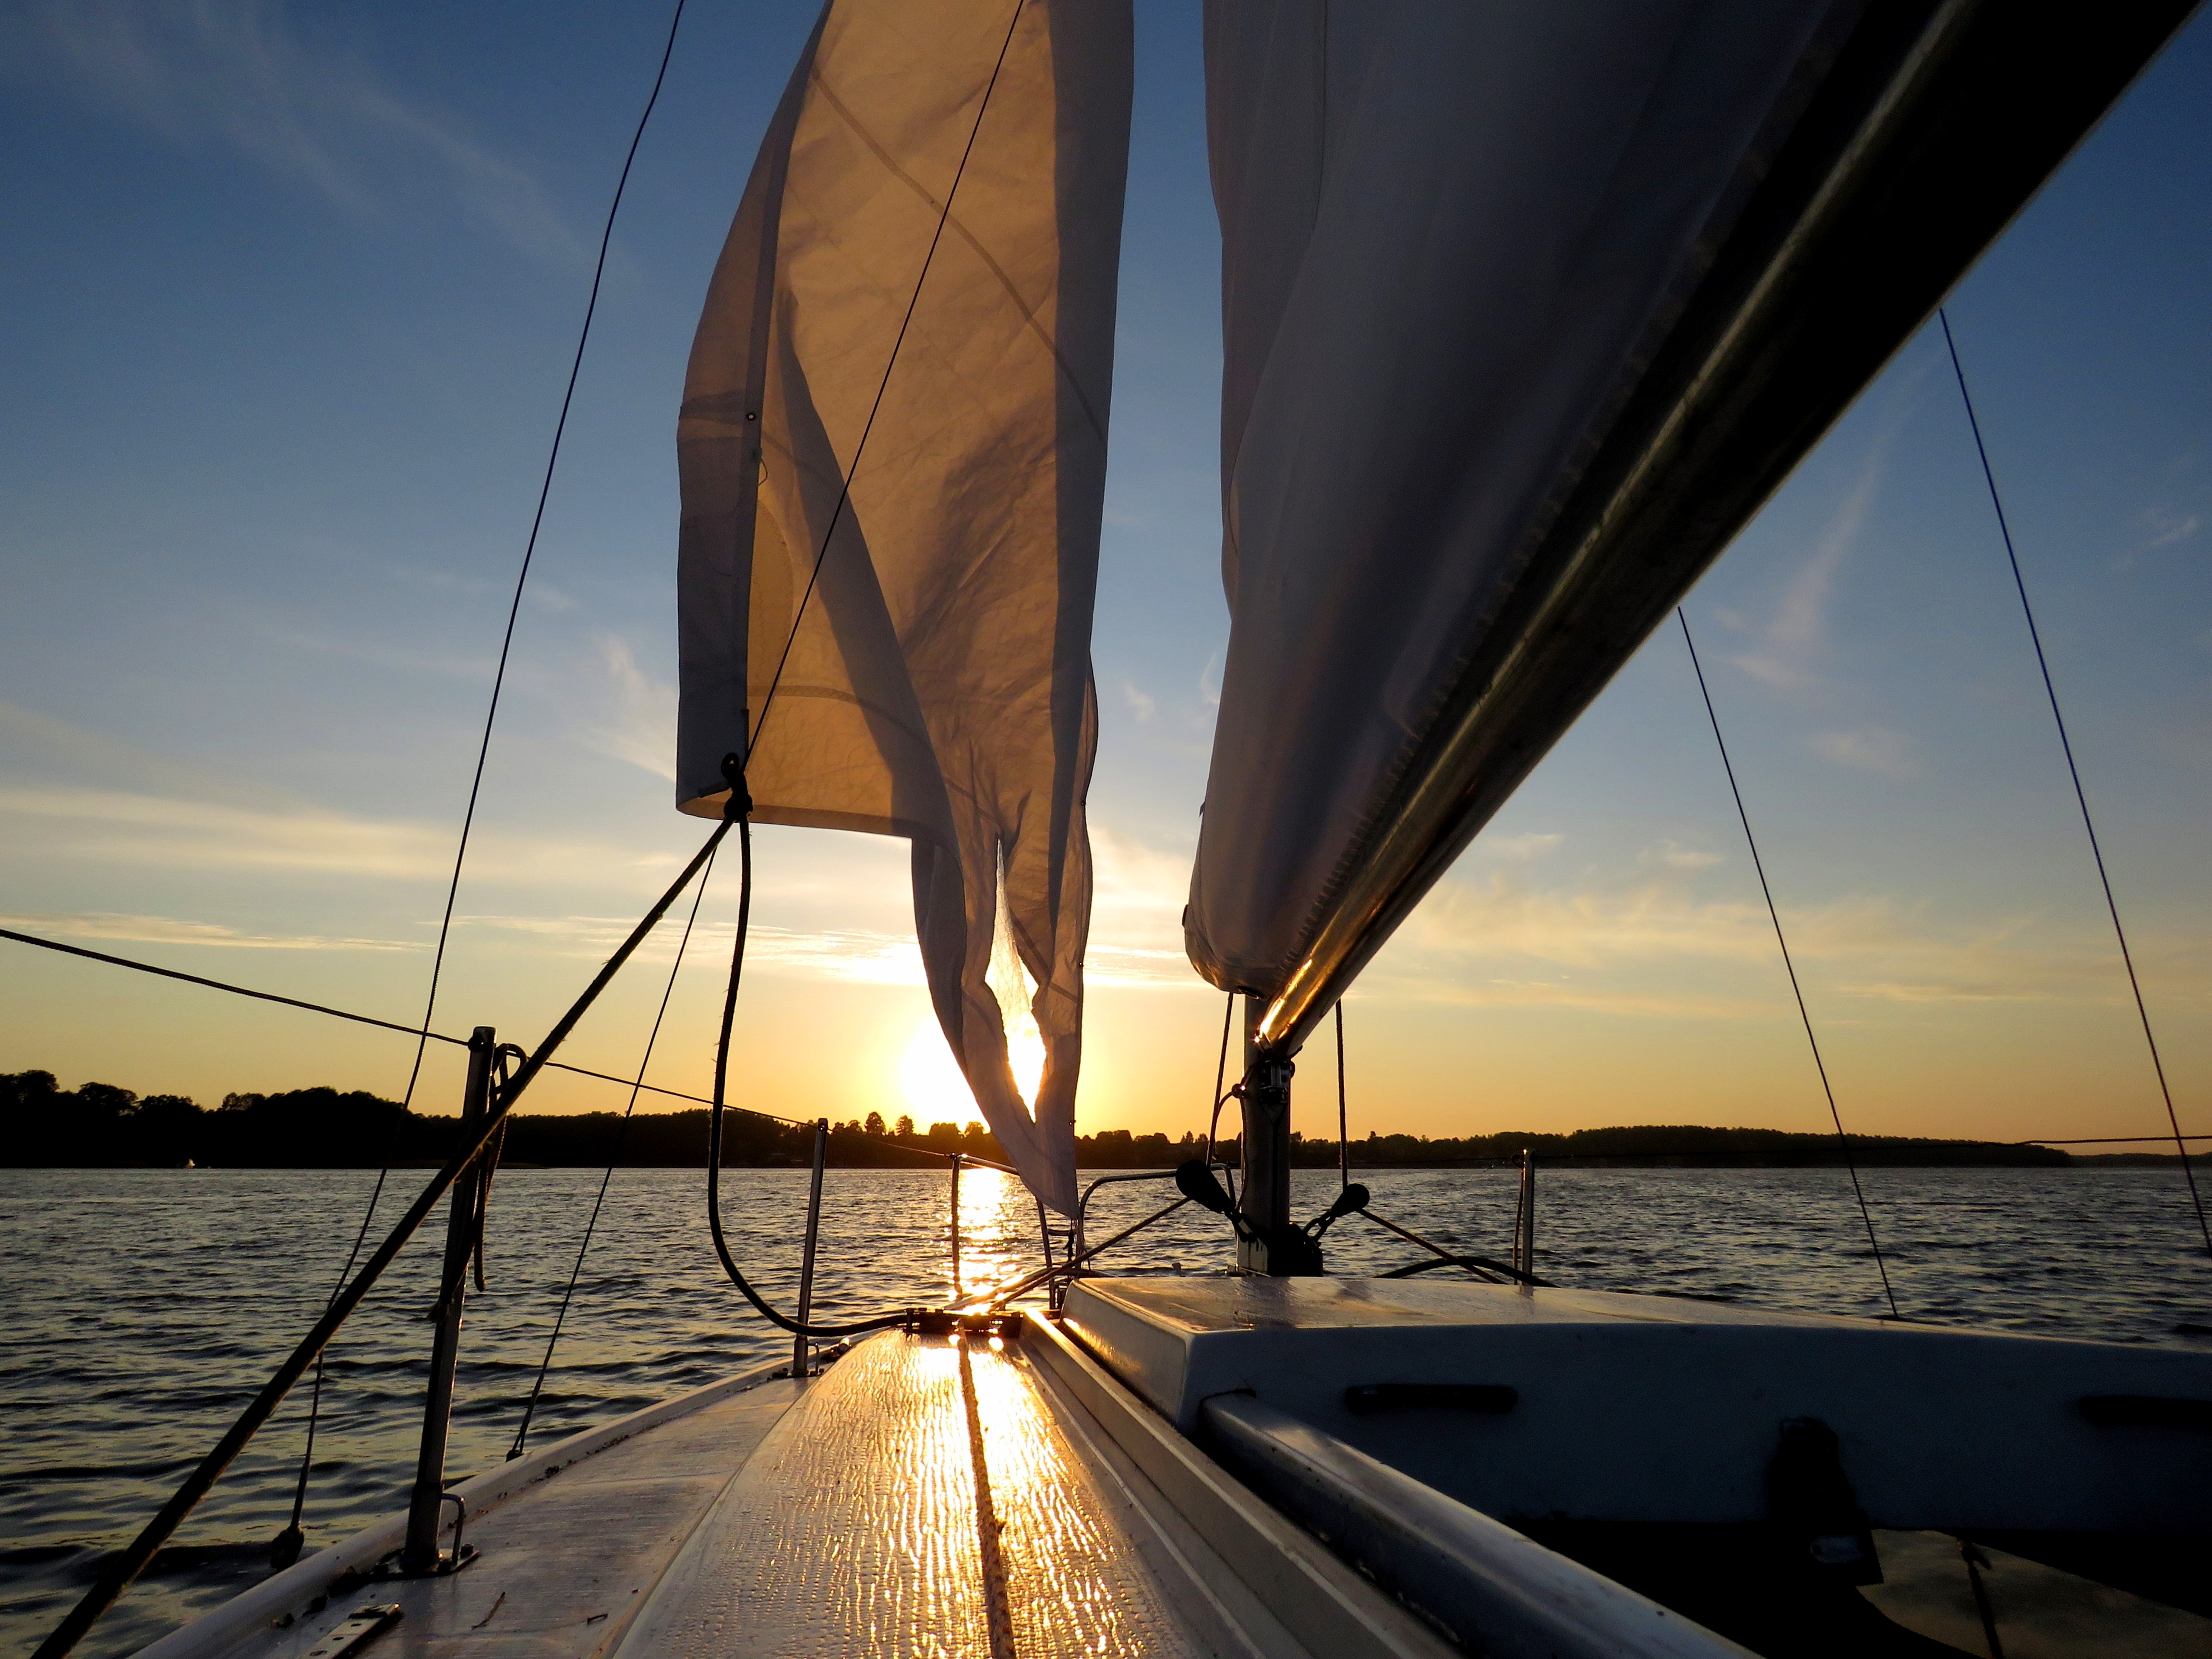
sea, sunset, boat, lake, vehicle, mast, sailing, yacht, sailboat, sports, sail, sails, watercraft, sailing ship, windsports